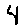
Label: 4